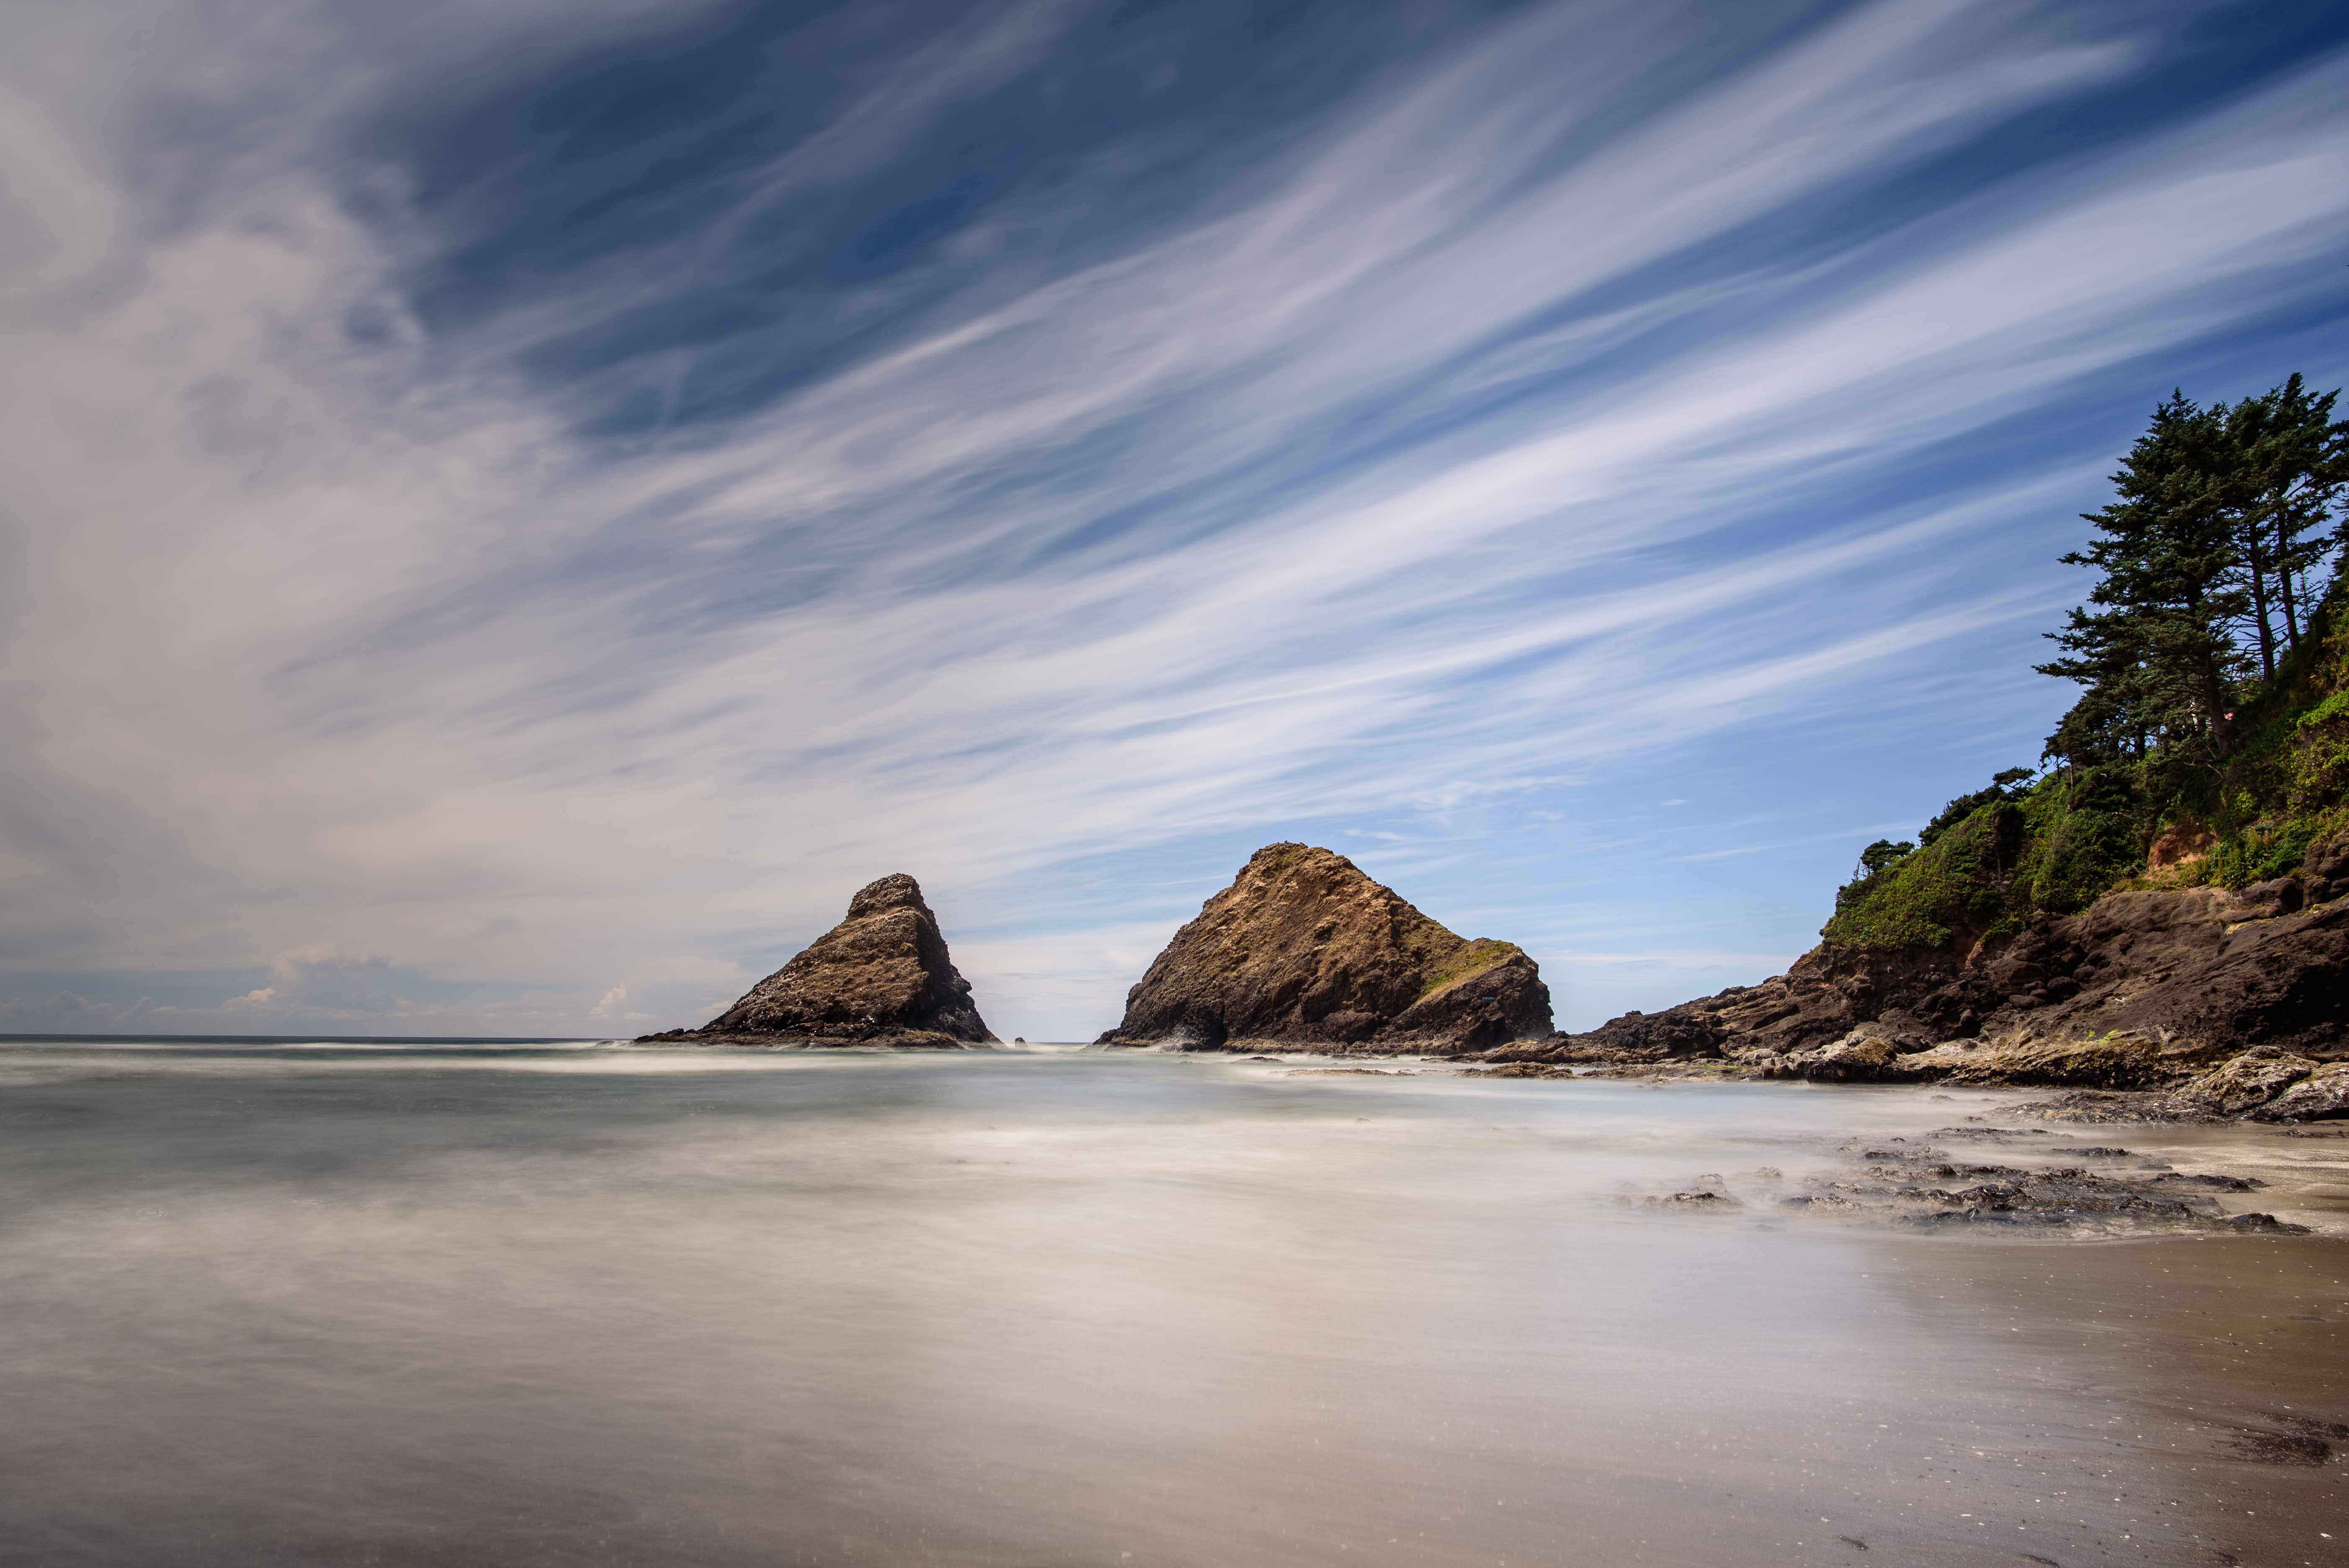
beach, landscape, sea, coast, water, nature, sand, rock, ocean, horizon, cloud, sky, sunlight, morning, shore, wave, dusk, cove, reflection, bay, island, terrain, material, body of water, loch, cape, geographical feature, wind wave